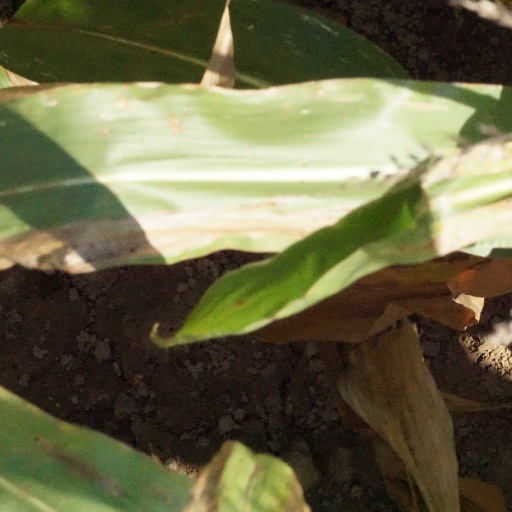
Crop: maize; corn